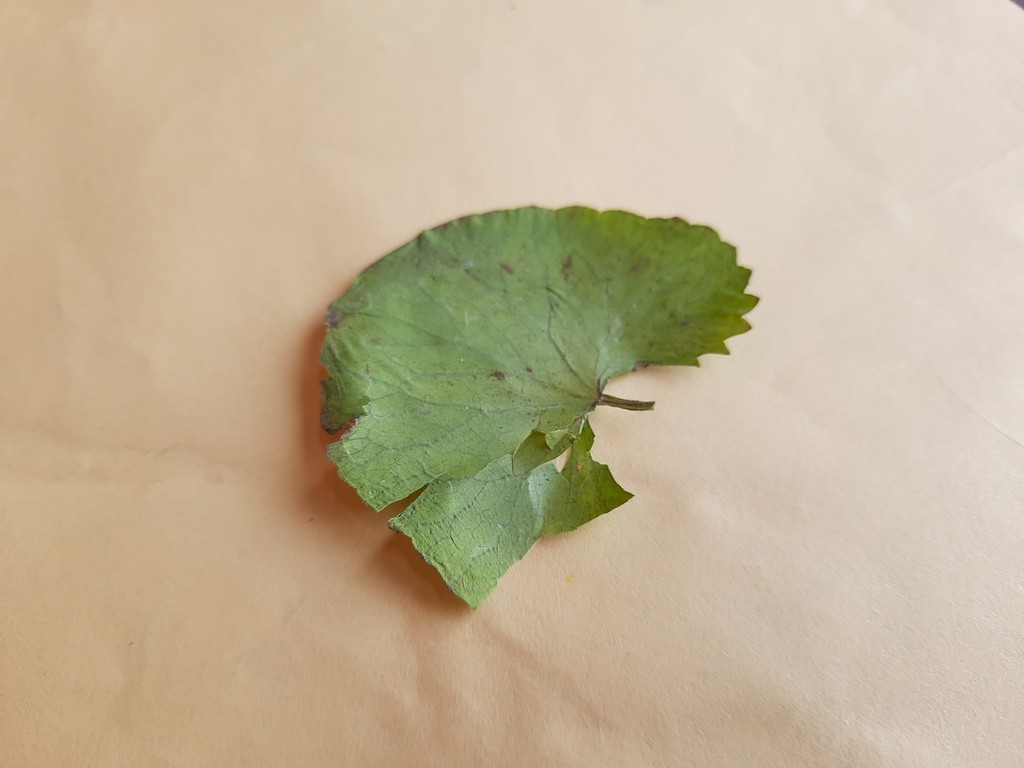
Label: Dried